Timothy Snyder

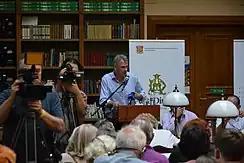
Snyder in Lviv, Ukraine, September 2014

In 2017, he published "", a short book about how to prevent a democracy from becoming a tyranny; the book focused on modern United States politics and on what he called "America's turn towards authoritarianism". The book topped "The New York Times" Best Seller list for paperback nonfiction in 2017, and it remained on bestseller lists as late as 2021. "On Tyranny" has been featured in a rap song and in poster exhibitions.